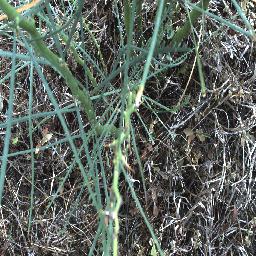
Label: parkinsonia